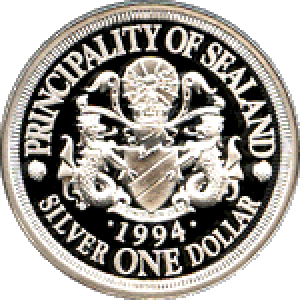
La principauté de Sealand est une micronation non reconnue installée sur l'ancienne plate-forme militaire Fort Roughs, fondée par Paddy Roy Bates en 1967. Elle se situe dans les eaux territoriales britanniques.